Stanislav Levý

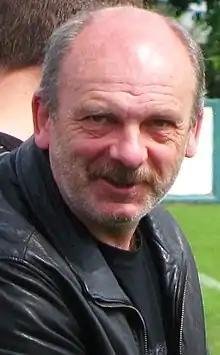
Stanislav Levý in 2011

Stanislav Levý (born 2 May 1958) is a Czech football manager and former player, whose playing position was defender.